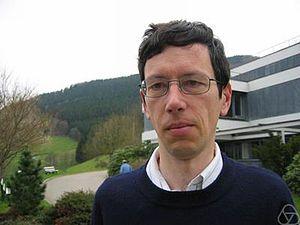
Jiří Matoušek, né le 10 mars 1963 à Prague, mort le 9 mars 2015, est un mathématicien et informaticien théoricien tchèque. Matousek est professeur d’informatique à l’université Charles de Prague. Il est spécialiste de géométrie discrète et algorithmique et a publié de nombreux livres.